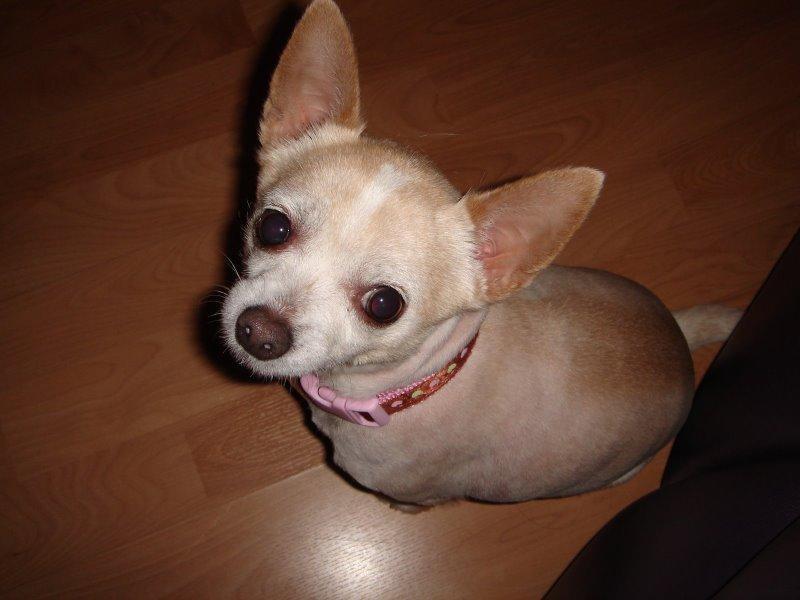
Chihuahua